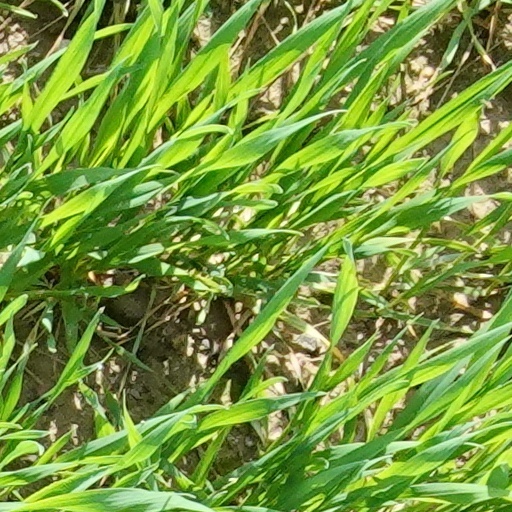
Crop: wheat